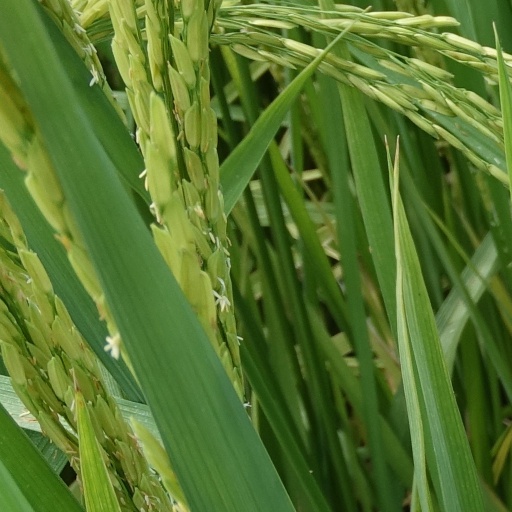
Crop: rice